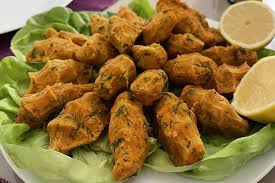
Label: lentil_balls